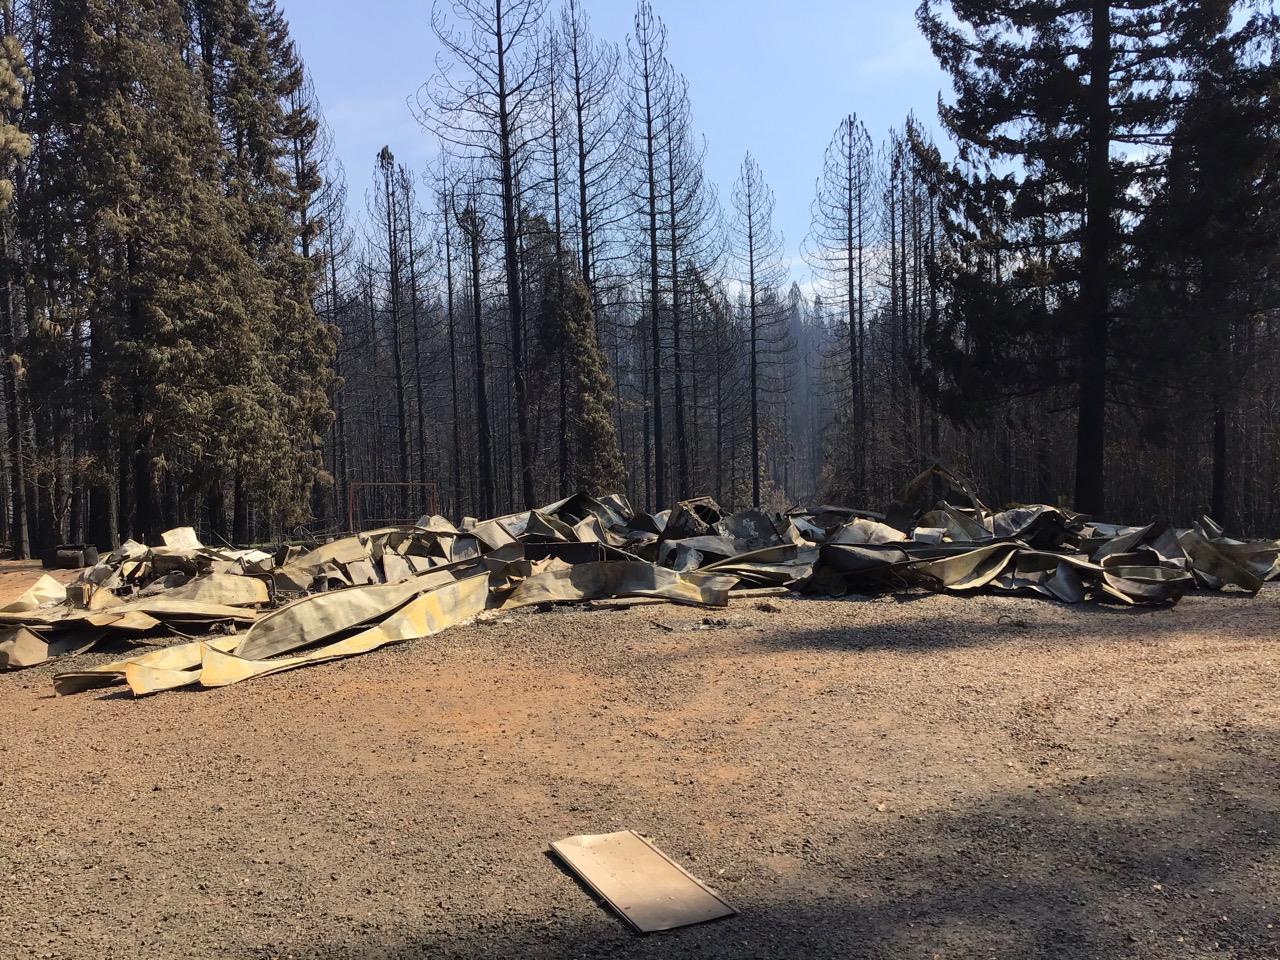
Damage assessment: destroyed